Minister of Foreign Affairs (Cape Verde)

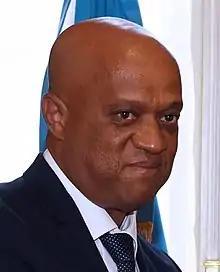
Luís Filipe Tavares, the current Minister of Foreign Affairs of Cape Verde

This is a list of foreign ministers of Cape Verde.